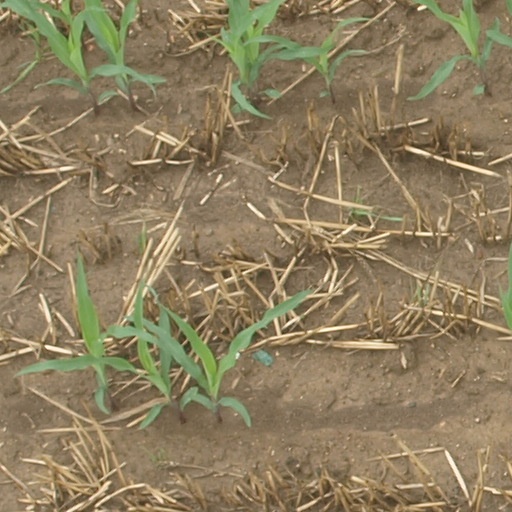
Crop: maize; corn